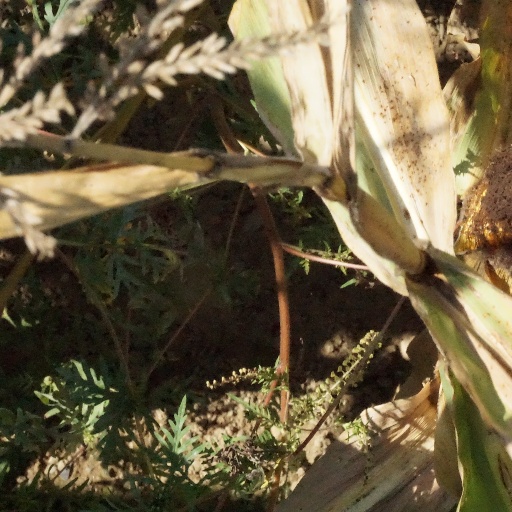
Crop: maize; corn